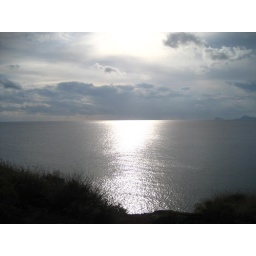
Red Beach is located near Ancient Akrotini and has high red cliffs and smooth, hand-sized pebbles submerged under clear water.